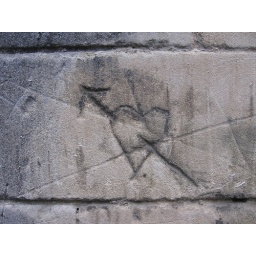
Love in a stone wall